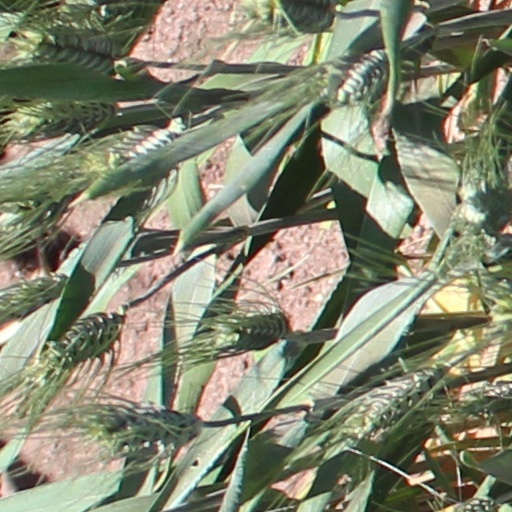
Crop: wheat